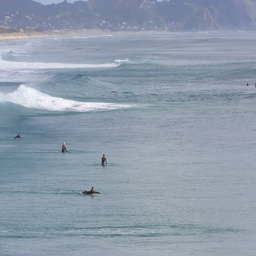
surfers sharing waves with a pod of dolphins on a beach